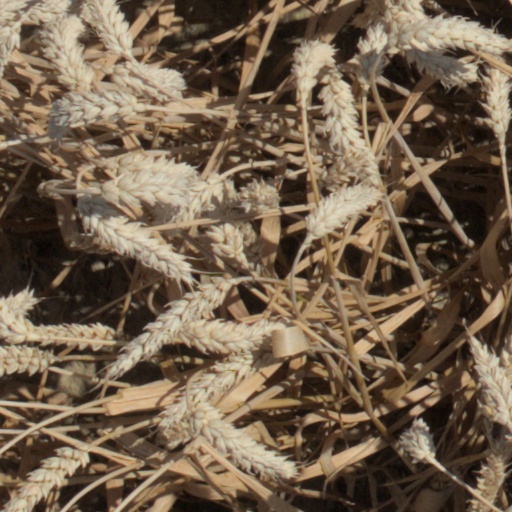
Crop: wheat